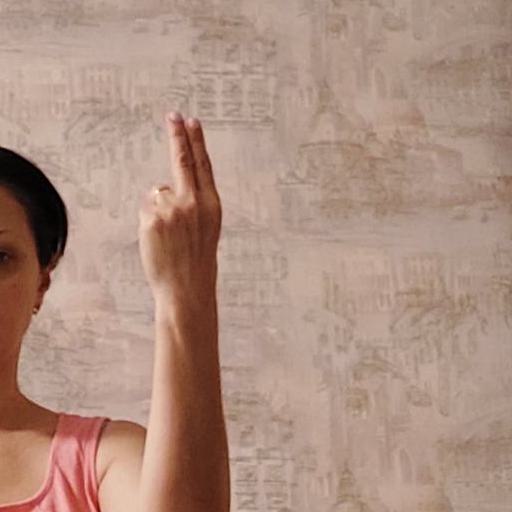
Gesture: two_up_inverted